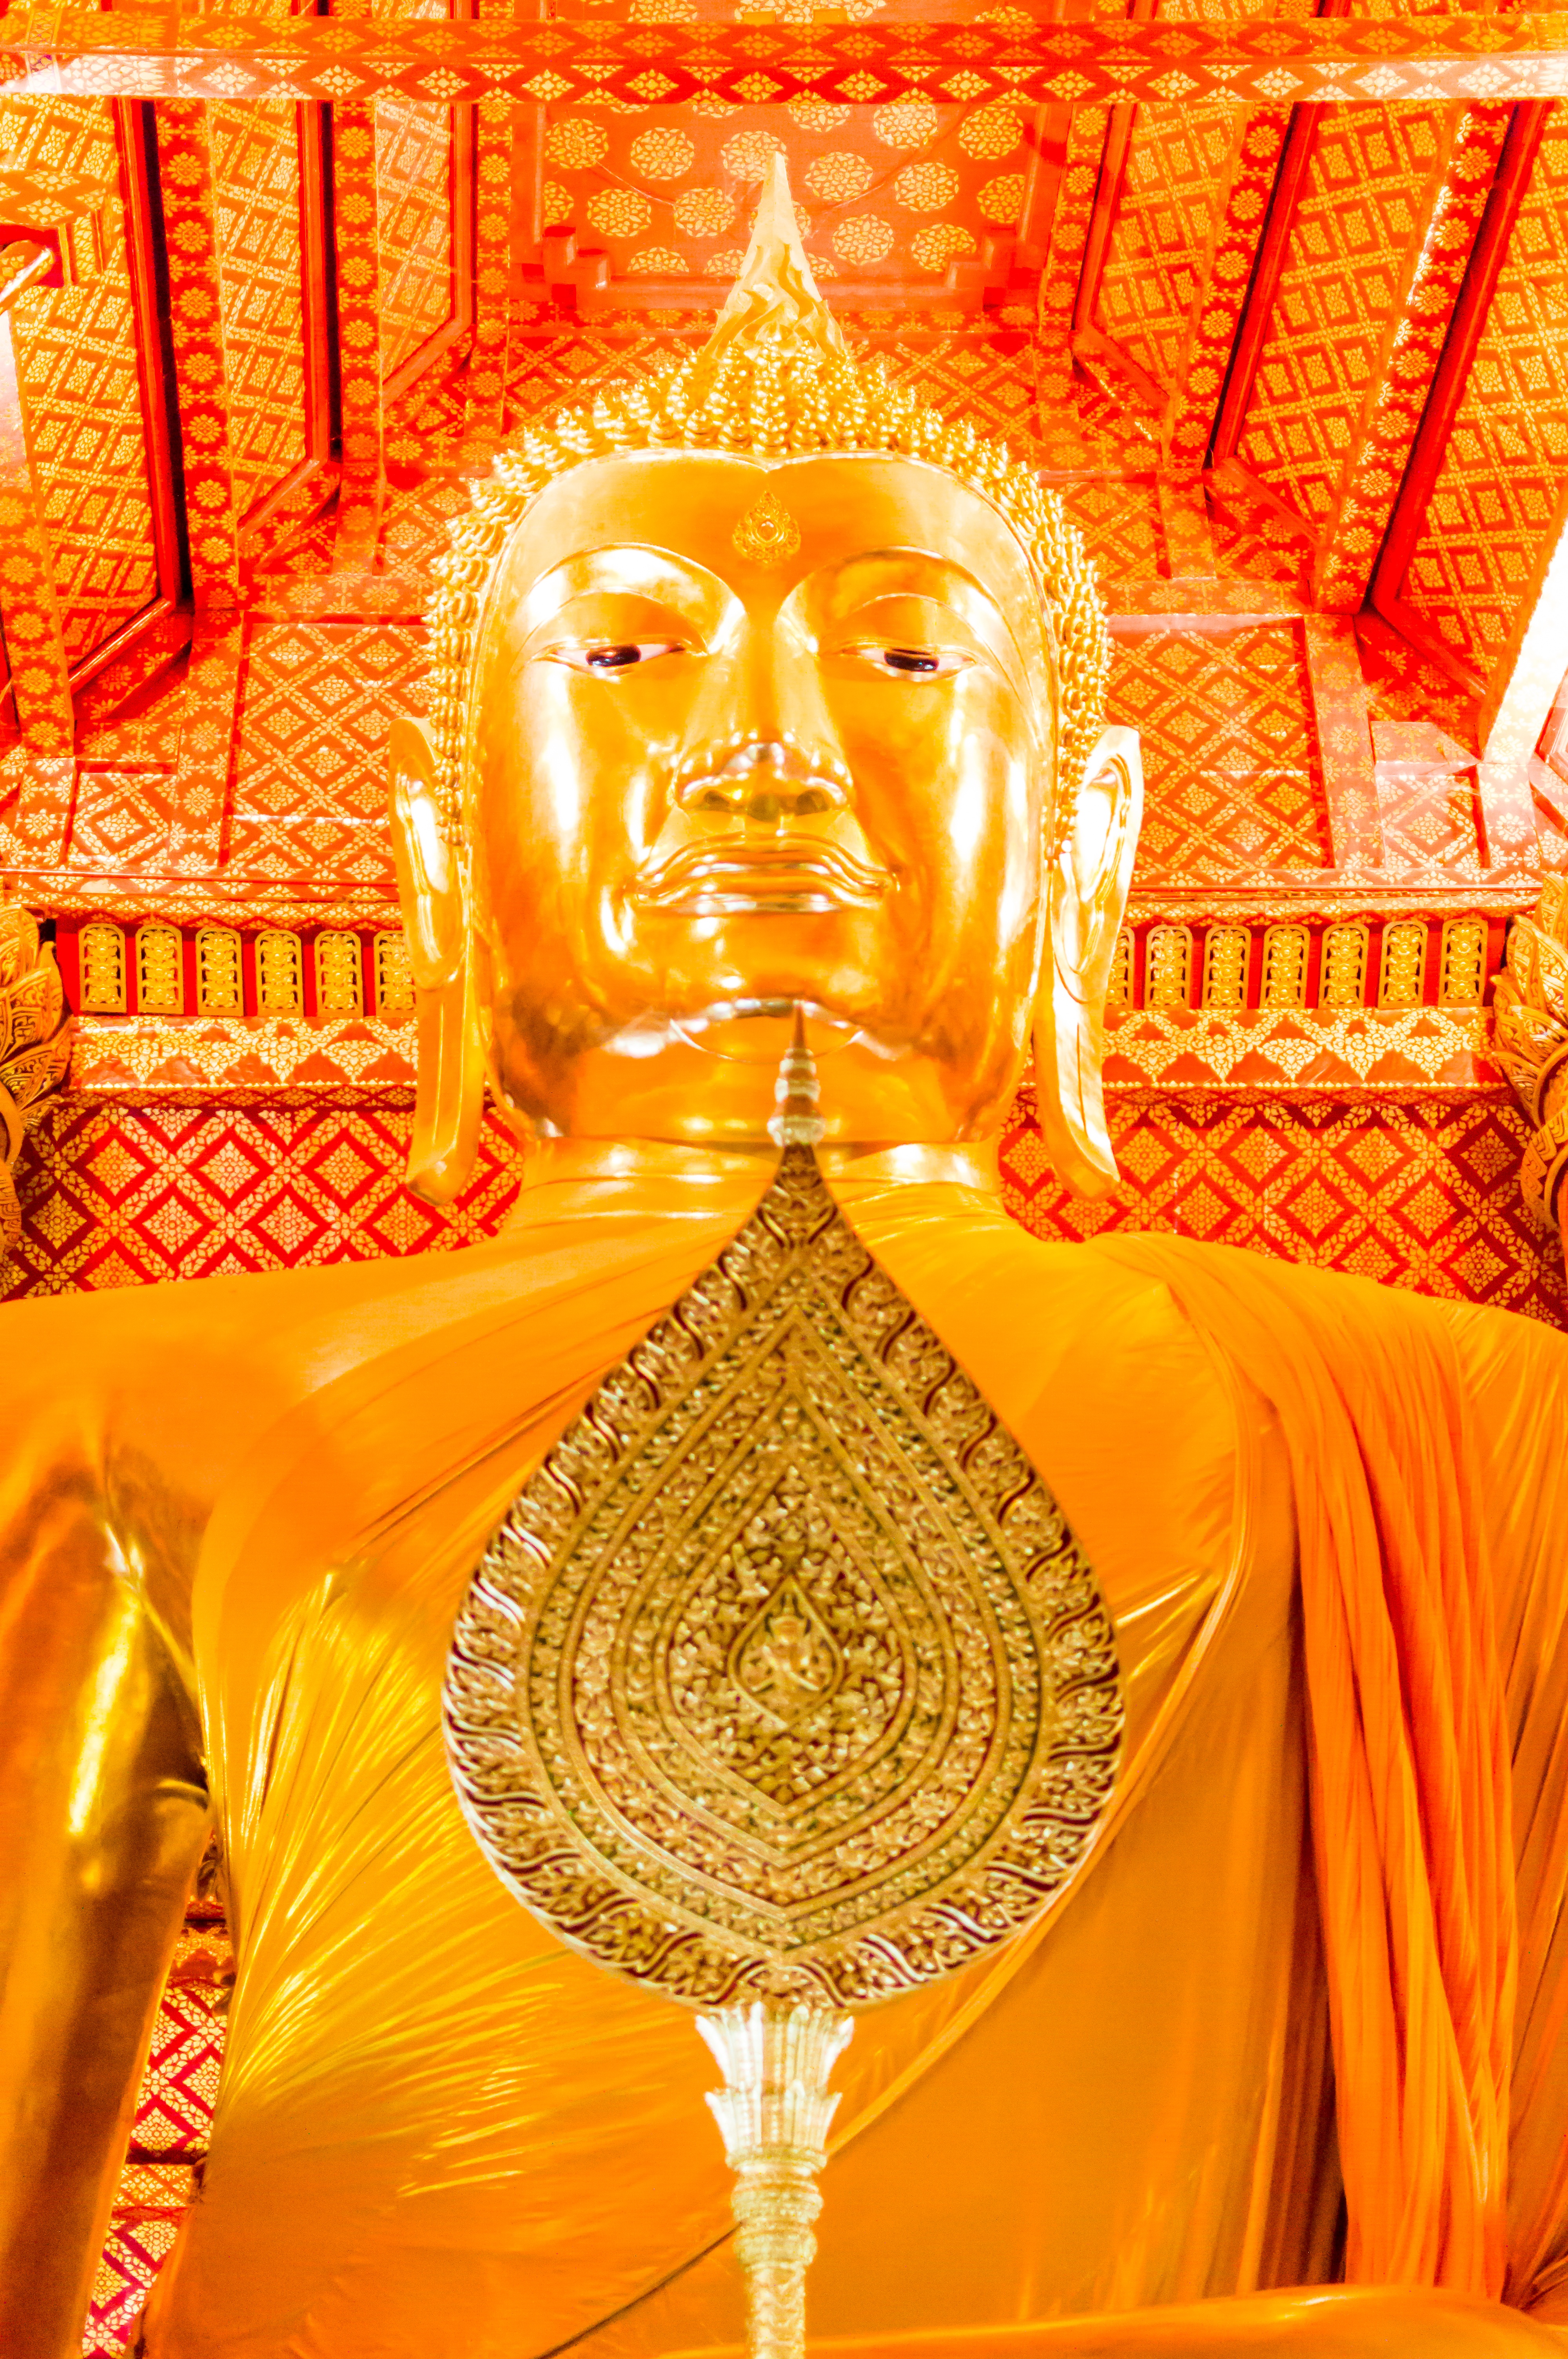
travel, statue, golden, peace, buddhist, buddhism, religion, asia, ancient, thailand, sculpture, religious, art, background, meditation, gold, temple, faith, buddha, culture, worship, bangkok, oriental, thai, gautama buddha